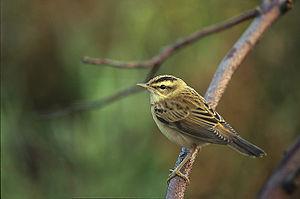
La Chiers, prononcée [ ʃjɛʁ], est une rivière franco-belgo-luxembourgeoise. C'est un important affluent de la Meuse en rive droite.